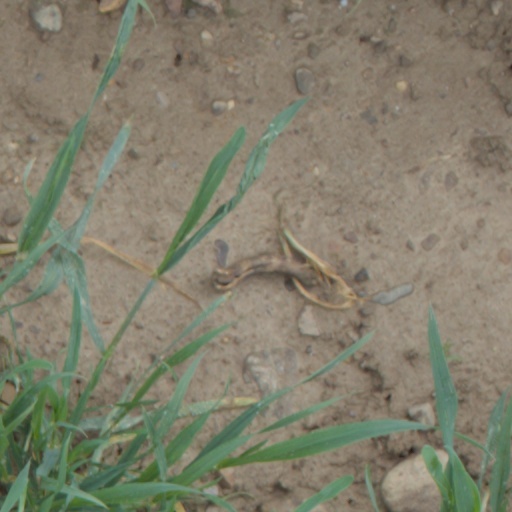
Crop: wheat